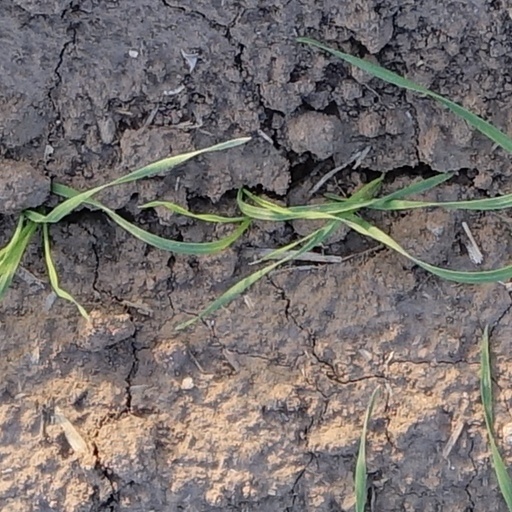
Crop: wheat